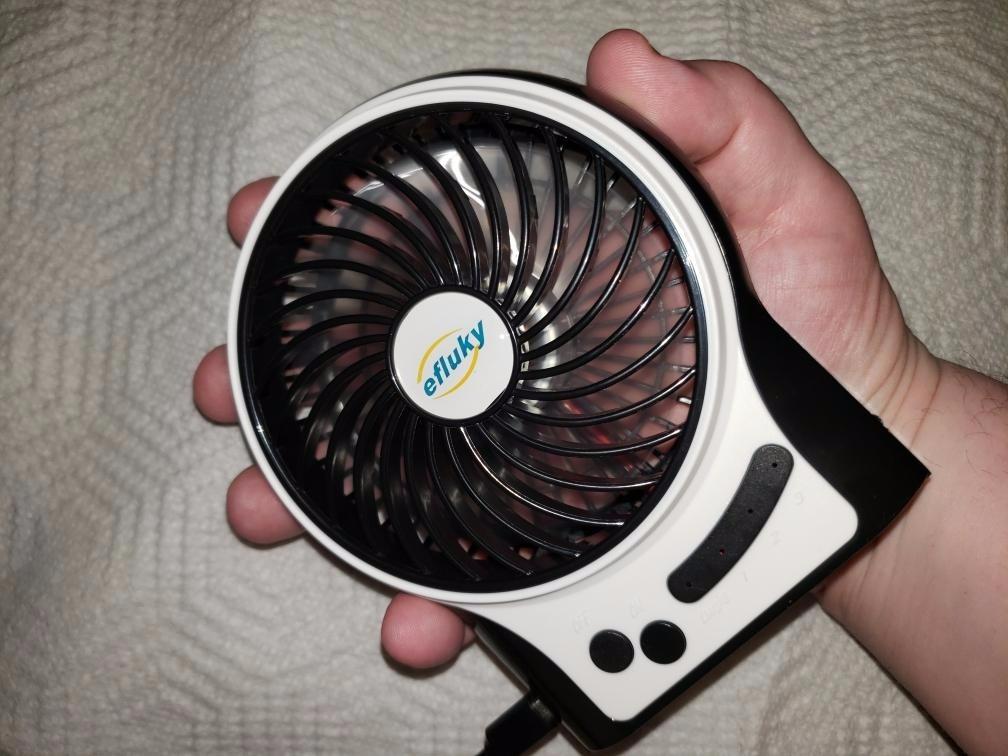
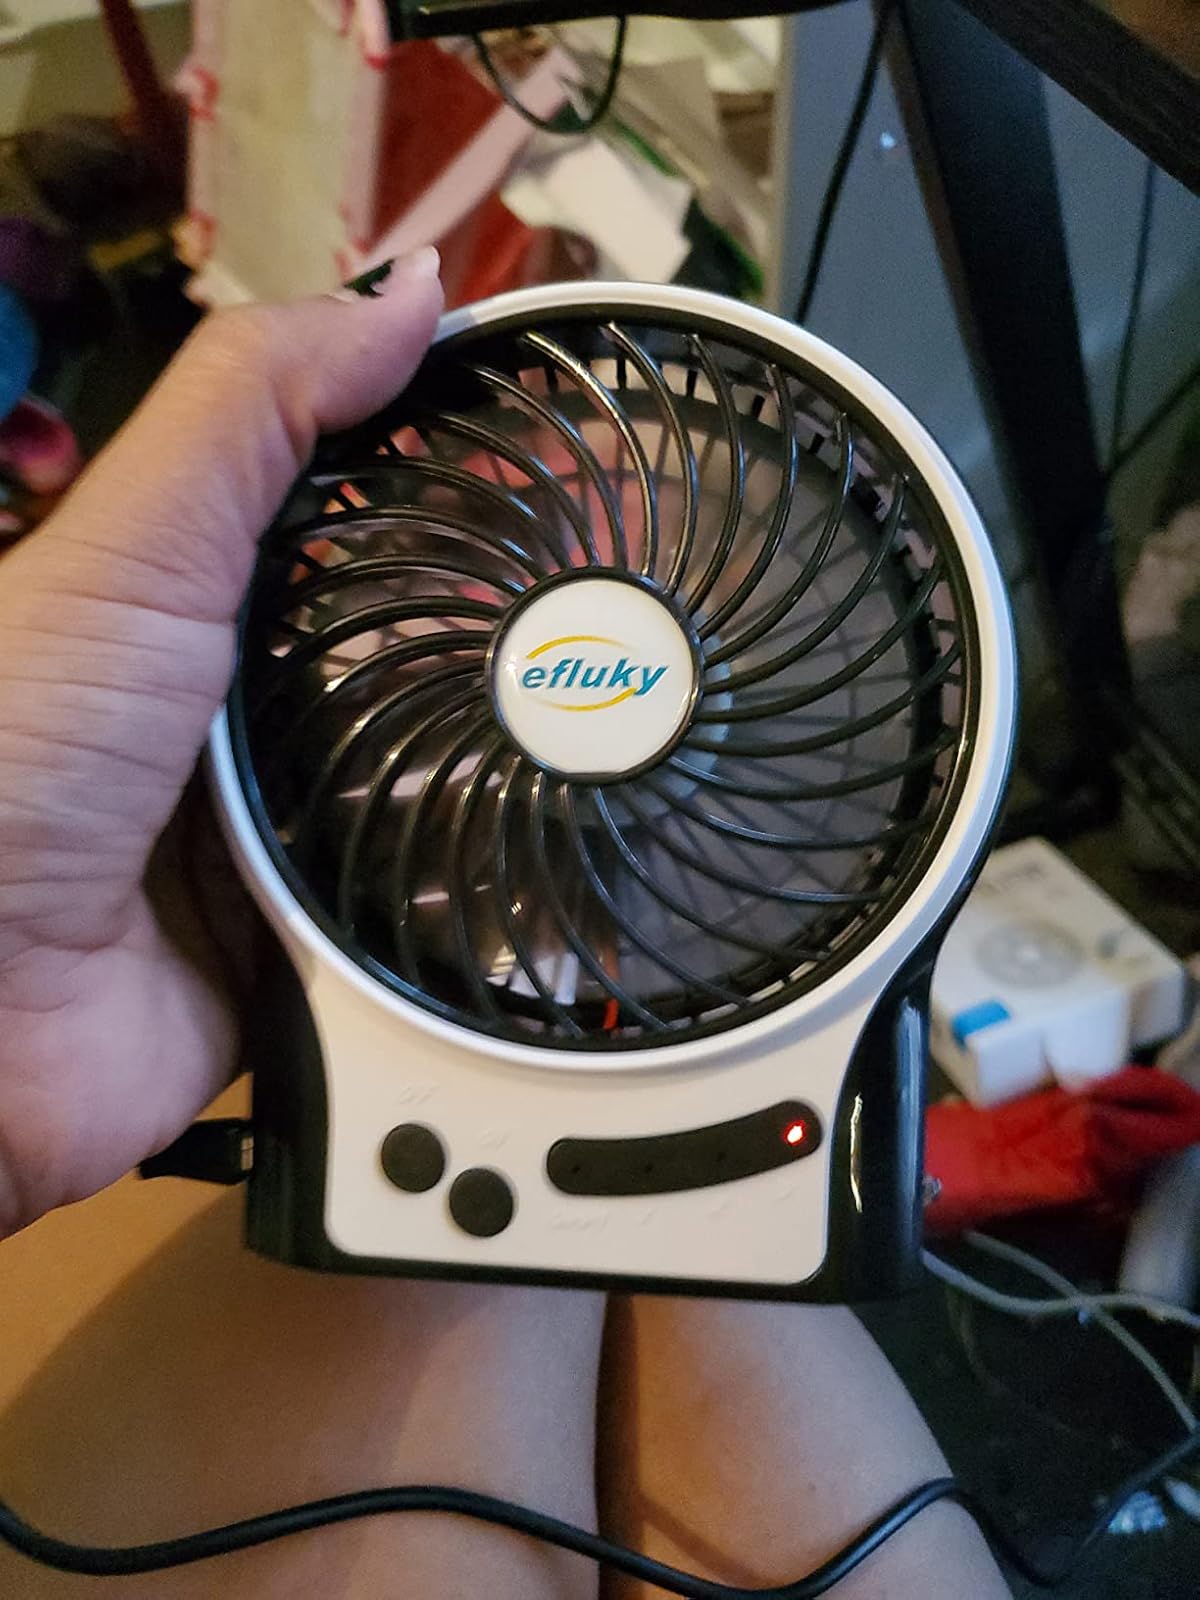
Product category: fan
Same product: yes